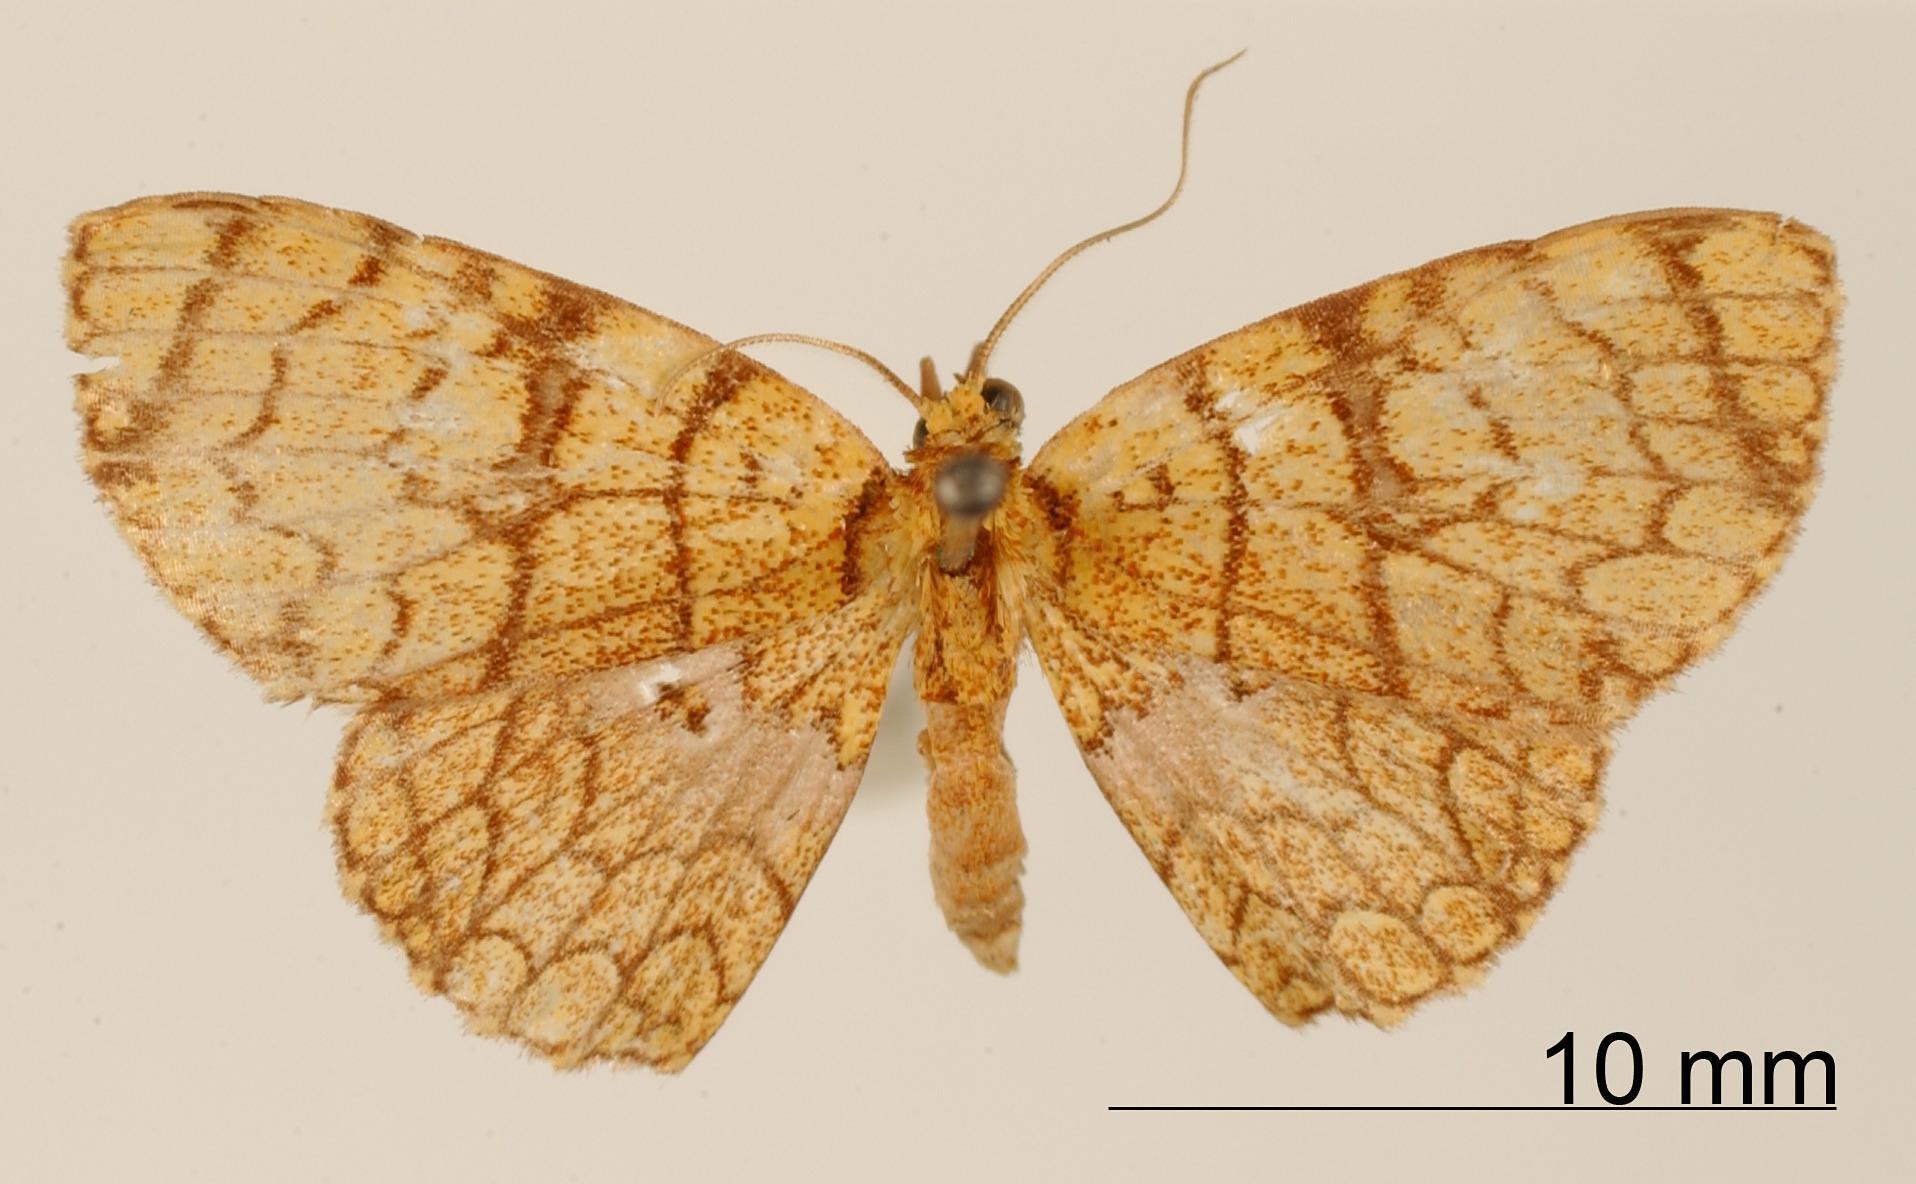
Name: Anisodes scriptilinea
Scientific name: Anisodes scriptilinea Schaus, 1912
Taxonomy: Animalia, Arthropoda, Insecta, Lepidoptera, Geometridae, Sterrhinae
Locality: Sixola River, Limon, Costa Rica